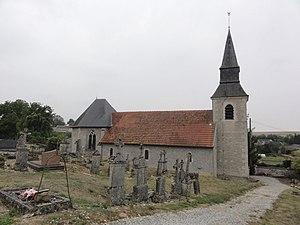
Jubécourt (Clermont-en-Argonne, Meuse) église
Clermont-en-Argonne est une commune française située dans le département de la Meuse, en région Grand Est.
Jubécourt est un village et une ancienne commune française de la Meuse.